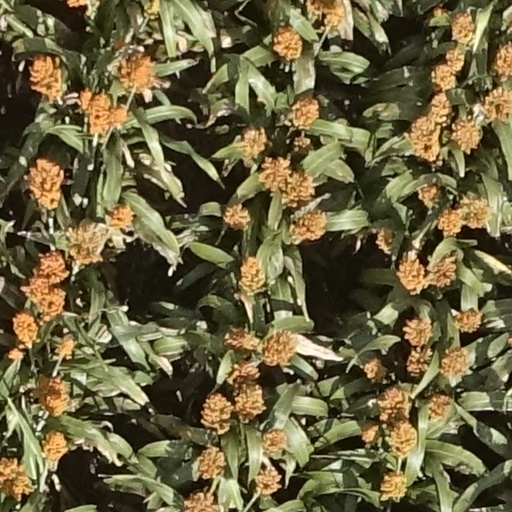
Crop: sorghum